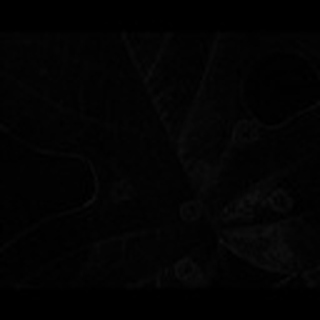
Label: cotton_target_spot